Celebrity branding

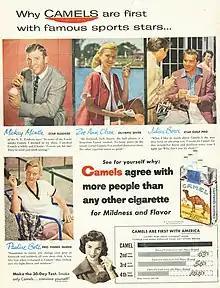
1949 advertisement for Camel cigarettes

In the 1700s, Wedgwood, producers of fine chinaware, used royal endorsements as a marketing device to show value in the company and promote their product. In 1882, London socialite and West End stage actress Lillie Langtry became the poster-girl for Pears Soap, making her the first celebrity to endorse a commercial product. In the late 1800s, trading cards were introduced, a card with an image of a celebrity and a product description which was either given to the customer or inserted in product packaging. Cigarette companies gave away baseball cards as part of a customer loyalty scheme, and the increased demand to buy cigarettes in order to collect entire sets of baseball players was exploited by marketers. Early endorsements of this kind didn't always have the permission of the celebrities to use their image. In the 1930s the trend was toward athletes, such as with Babe Ruth's paid endorsement of Red Rock Cola. By 1945, the trend changed to movie stars. In 1965 when color television was introduced, television personalities and entertainers became the celebrity endorsers. In the 1980s, companies started making products around celebrities, for example Nike using Michael Jordan.